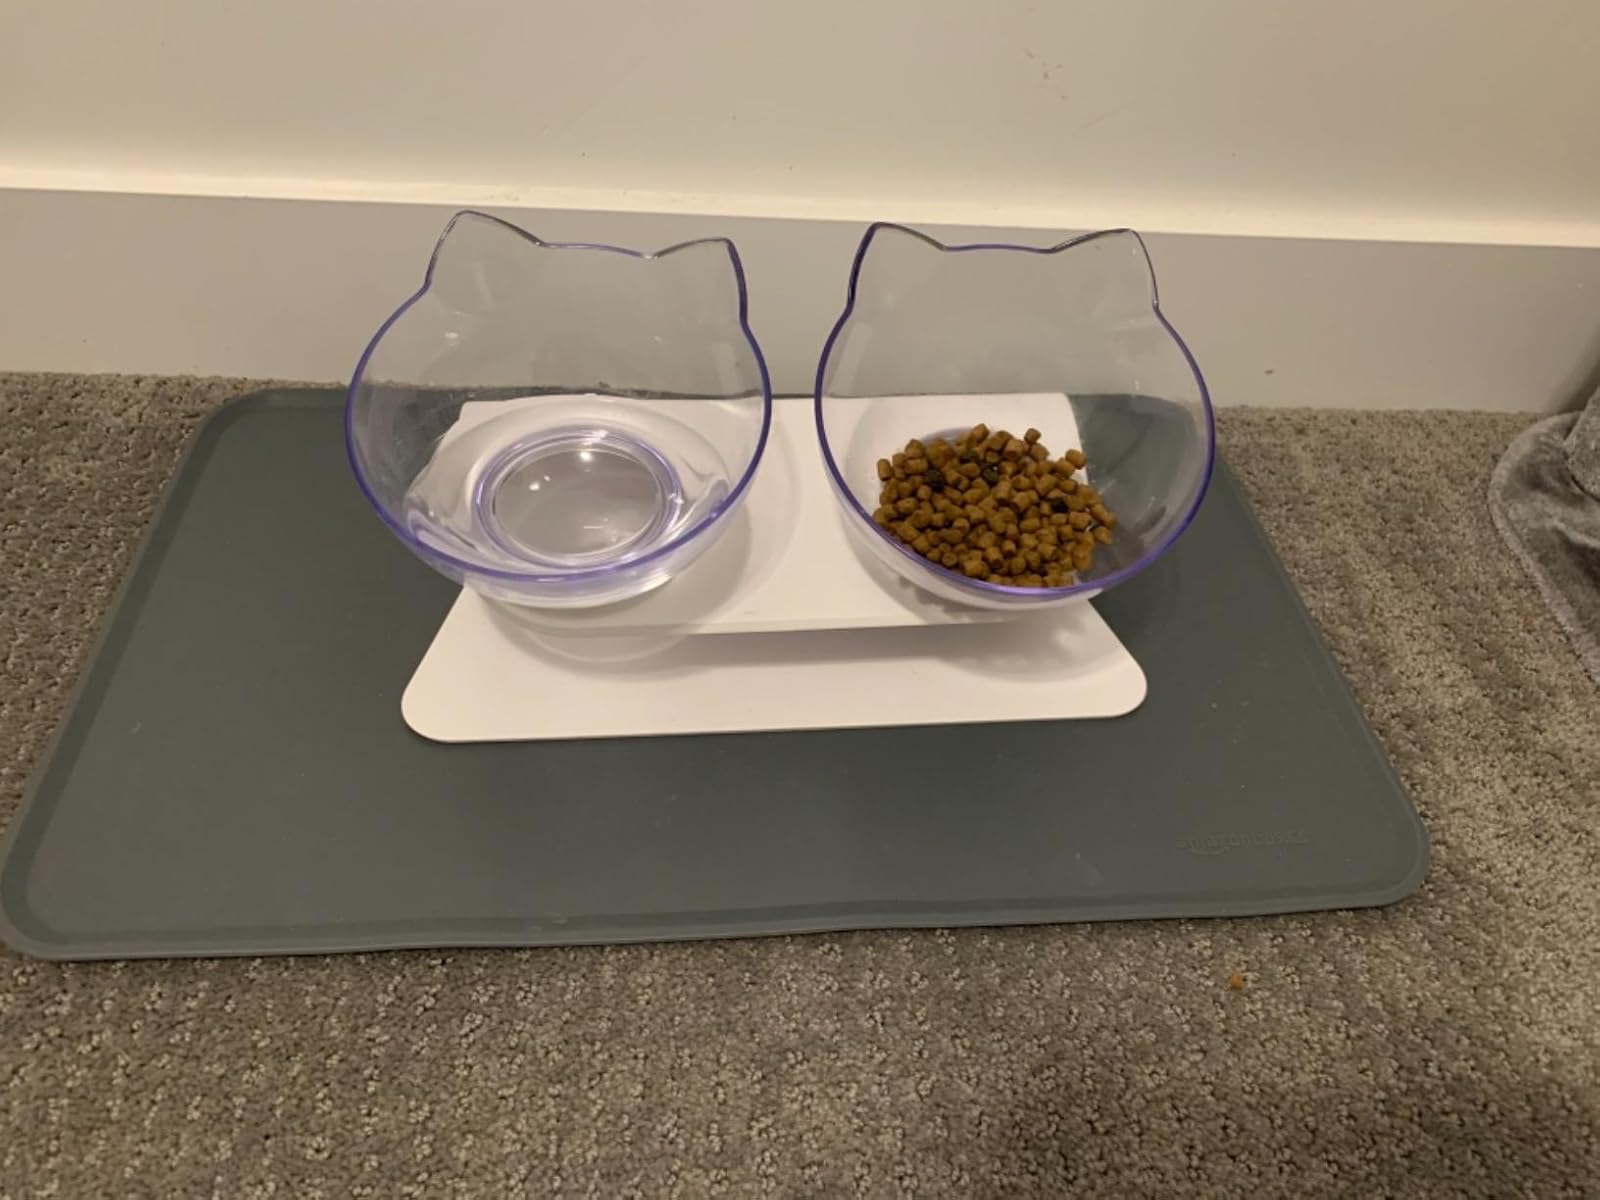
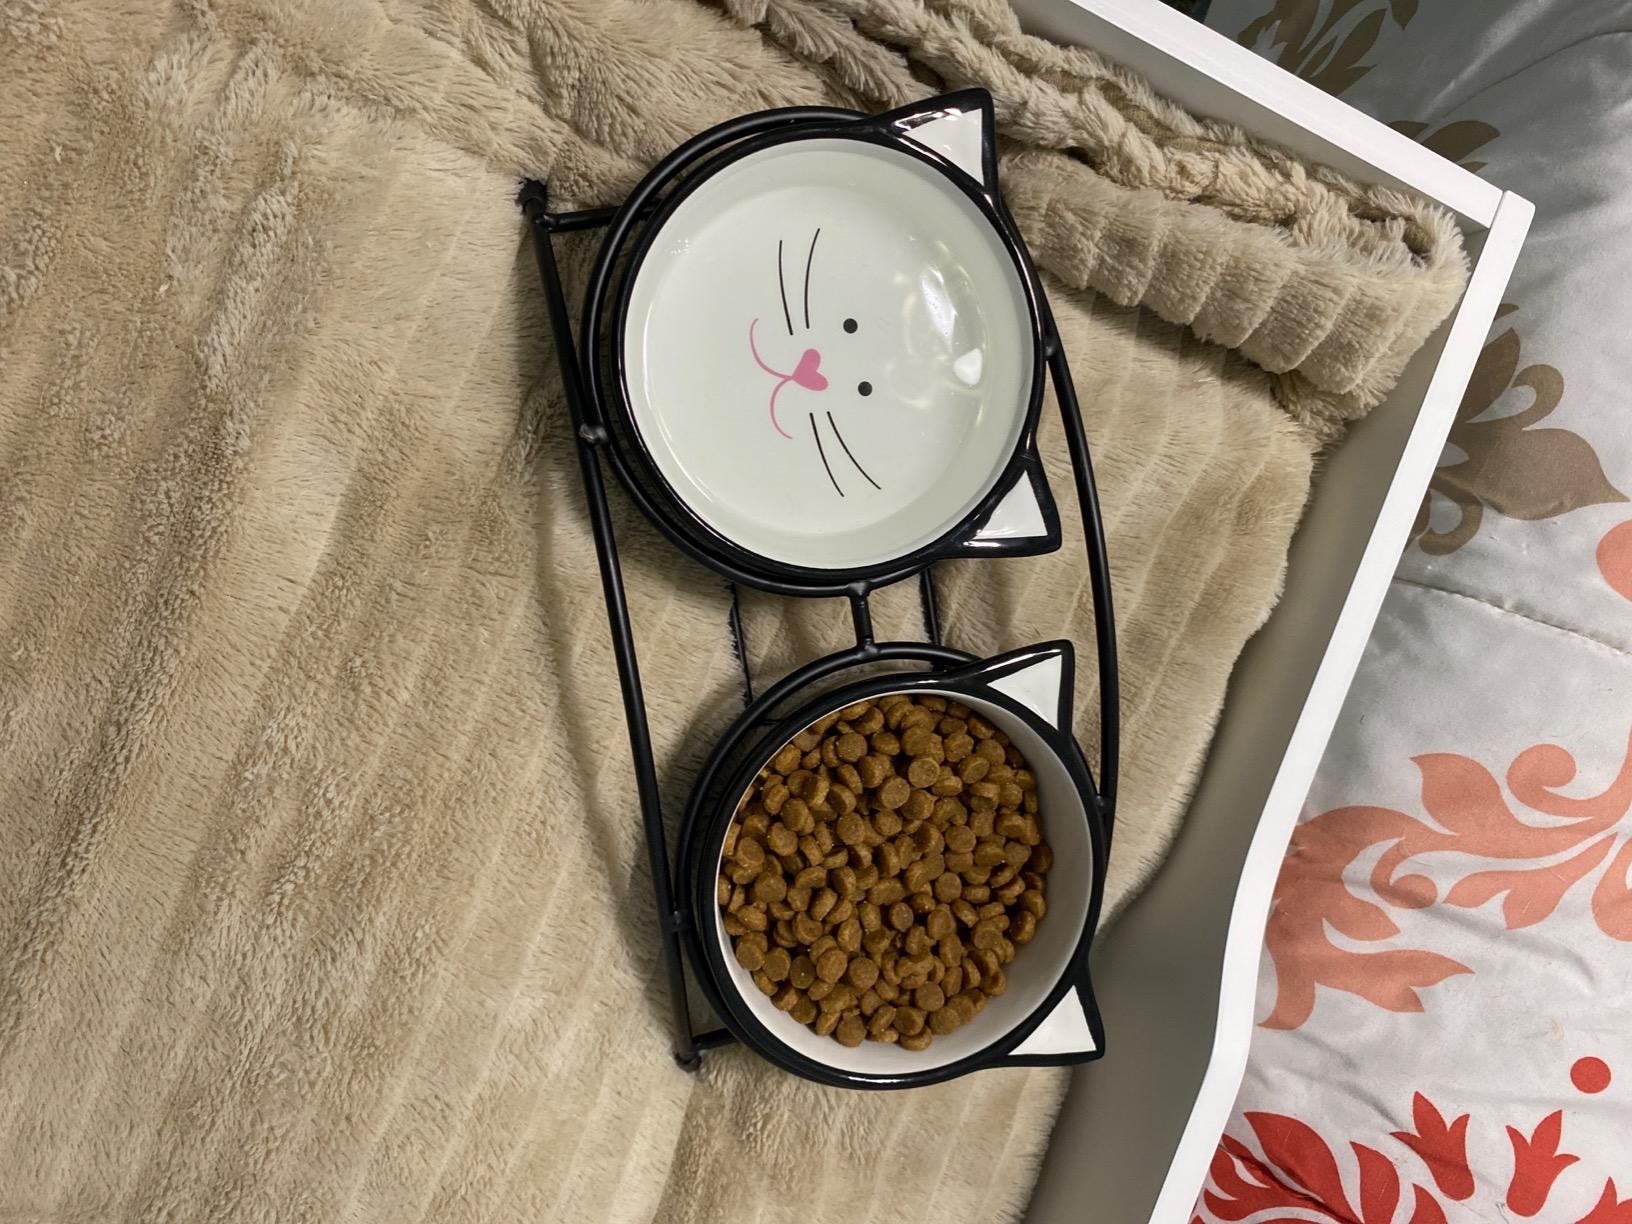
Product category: items_bowl
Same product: no